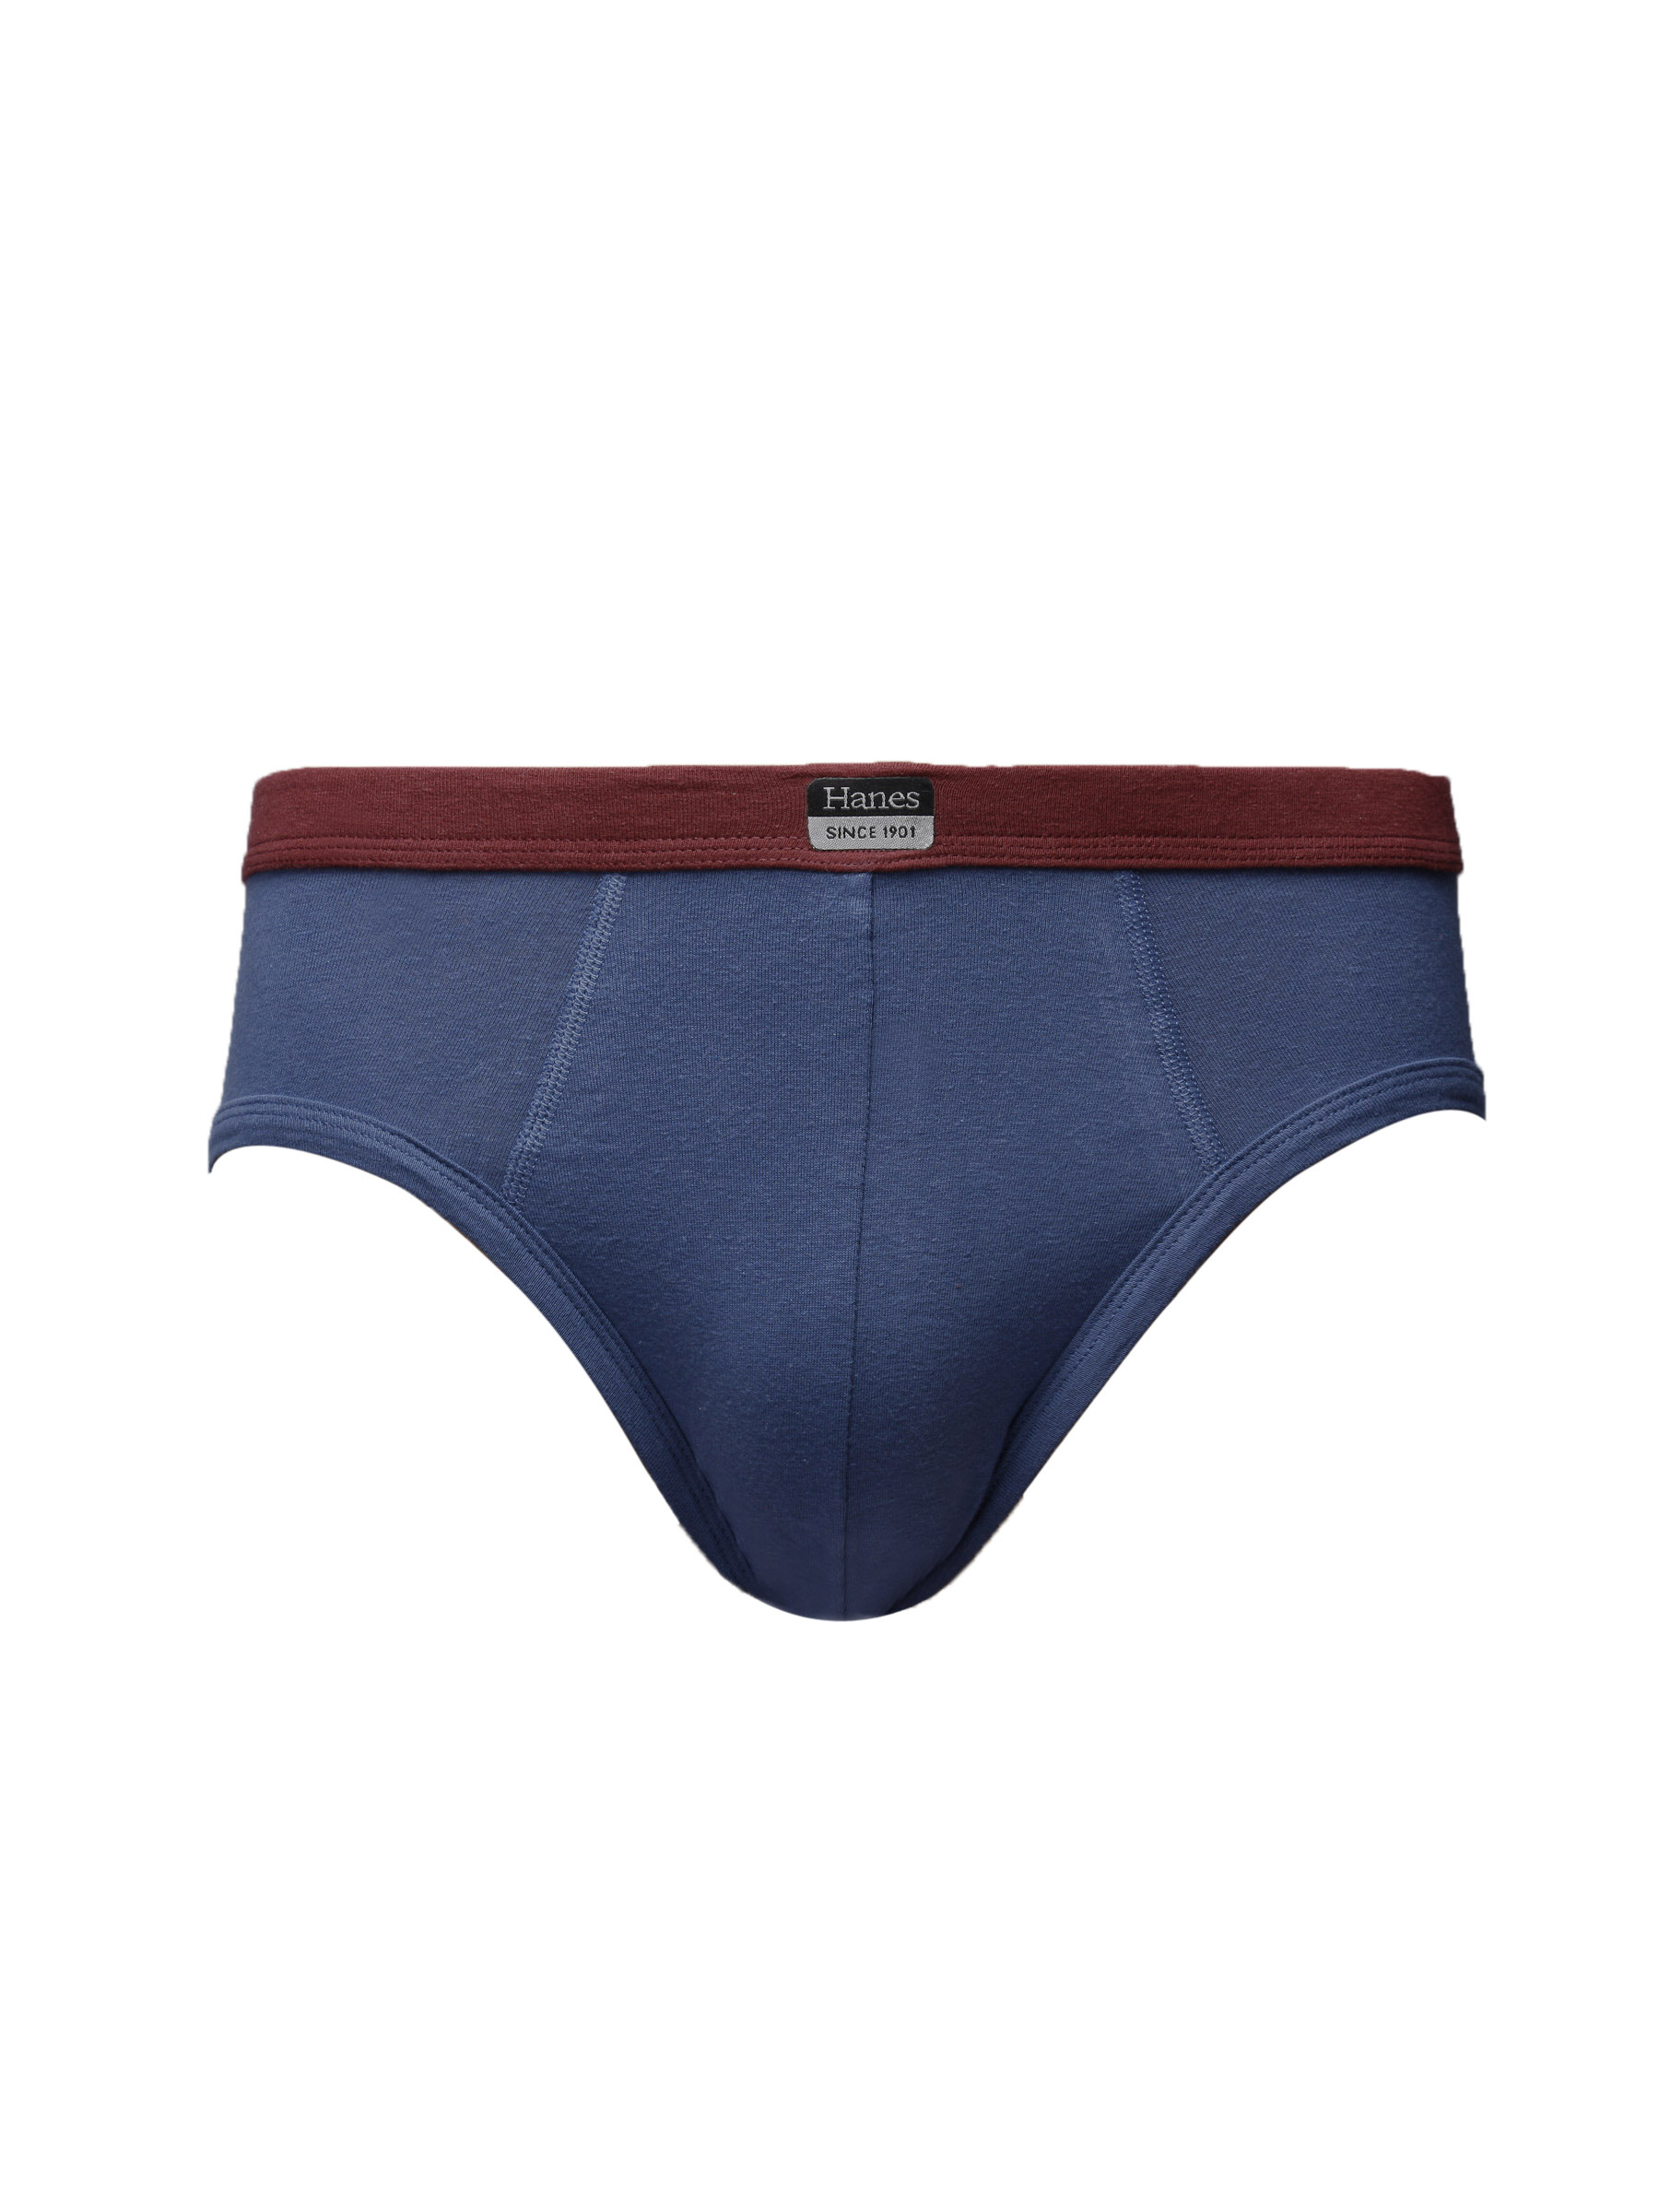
Hanes Men Blue Ultimate Duo Dry Cotton Stretch Hip Briefs
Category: Apparel / Innerwear / Briefs
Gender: Men
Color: Blue
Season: Summer 2016
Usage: Casual